Bordeaux wine

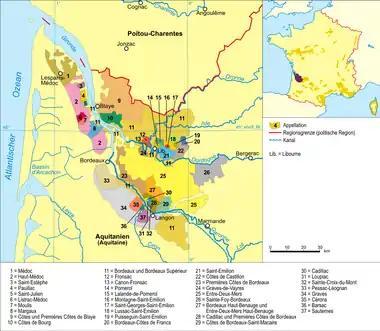
Map of the Bordeaux regions with most of its appellations shown. The rivers Garonne and Dordogne, and the Gironde estuary are important in defining the various parts of the region.

Bordeaux wine is produced in the Bordeaux region of southwest France, around the city of Bordeaux, on the Garonne River. To the north of the city, the Dordogne River joins the Garonne forming the broad estuary called the Gironde; the Gironde department, with a total vineyard area of 110,800 hectares, is the second largest wine-growing area in France behind the Languedoc-Rousillon.